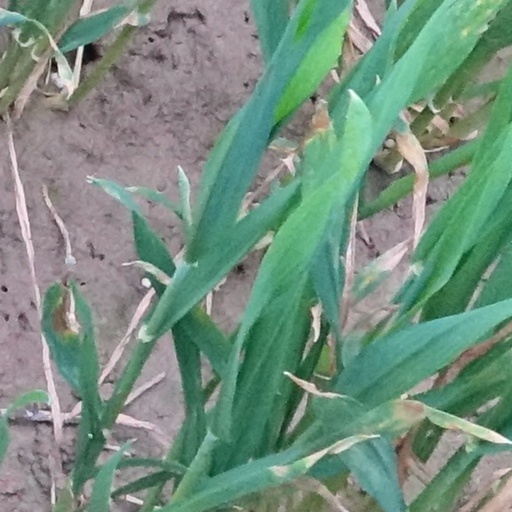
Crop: wheat